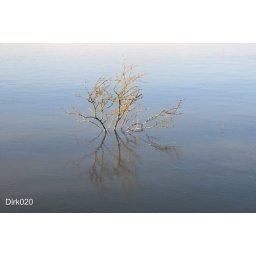
Saw this little tree standing in a little lake complete closed in by the ice